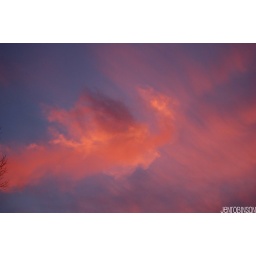
taken by order of my dad...haha.the sky around 5 to 6pm at my house in the backyard is gorgeoussss!